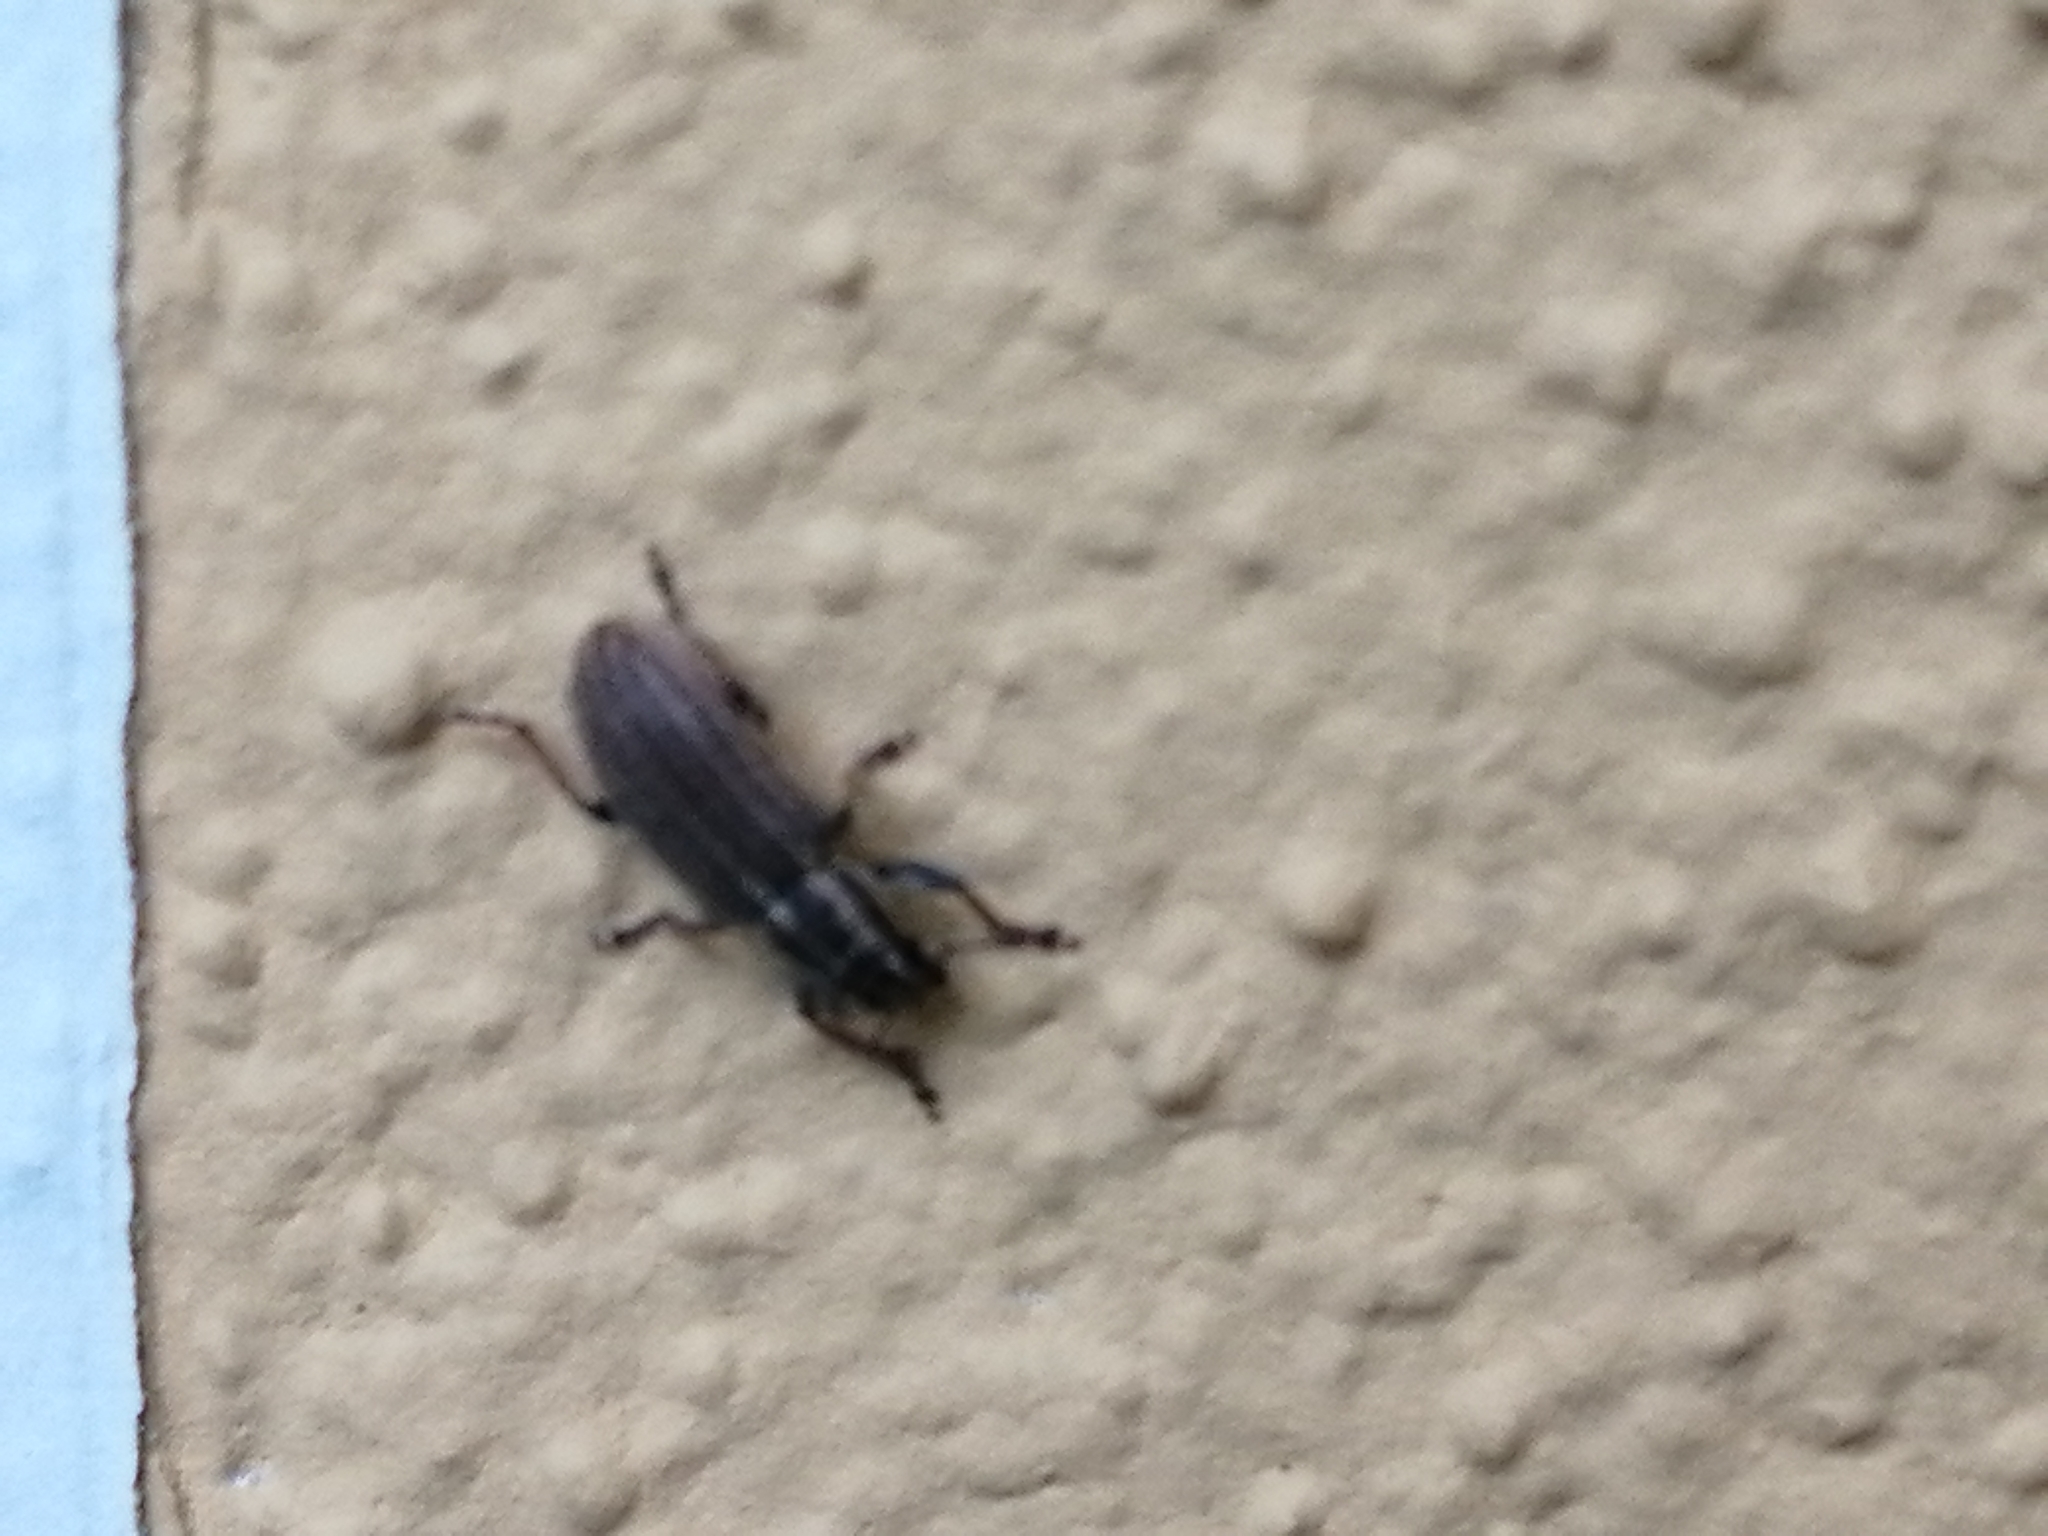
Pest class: pea_leaf_weevil